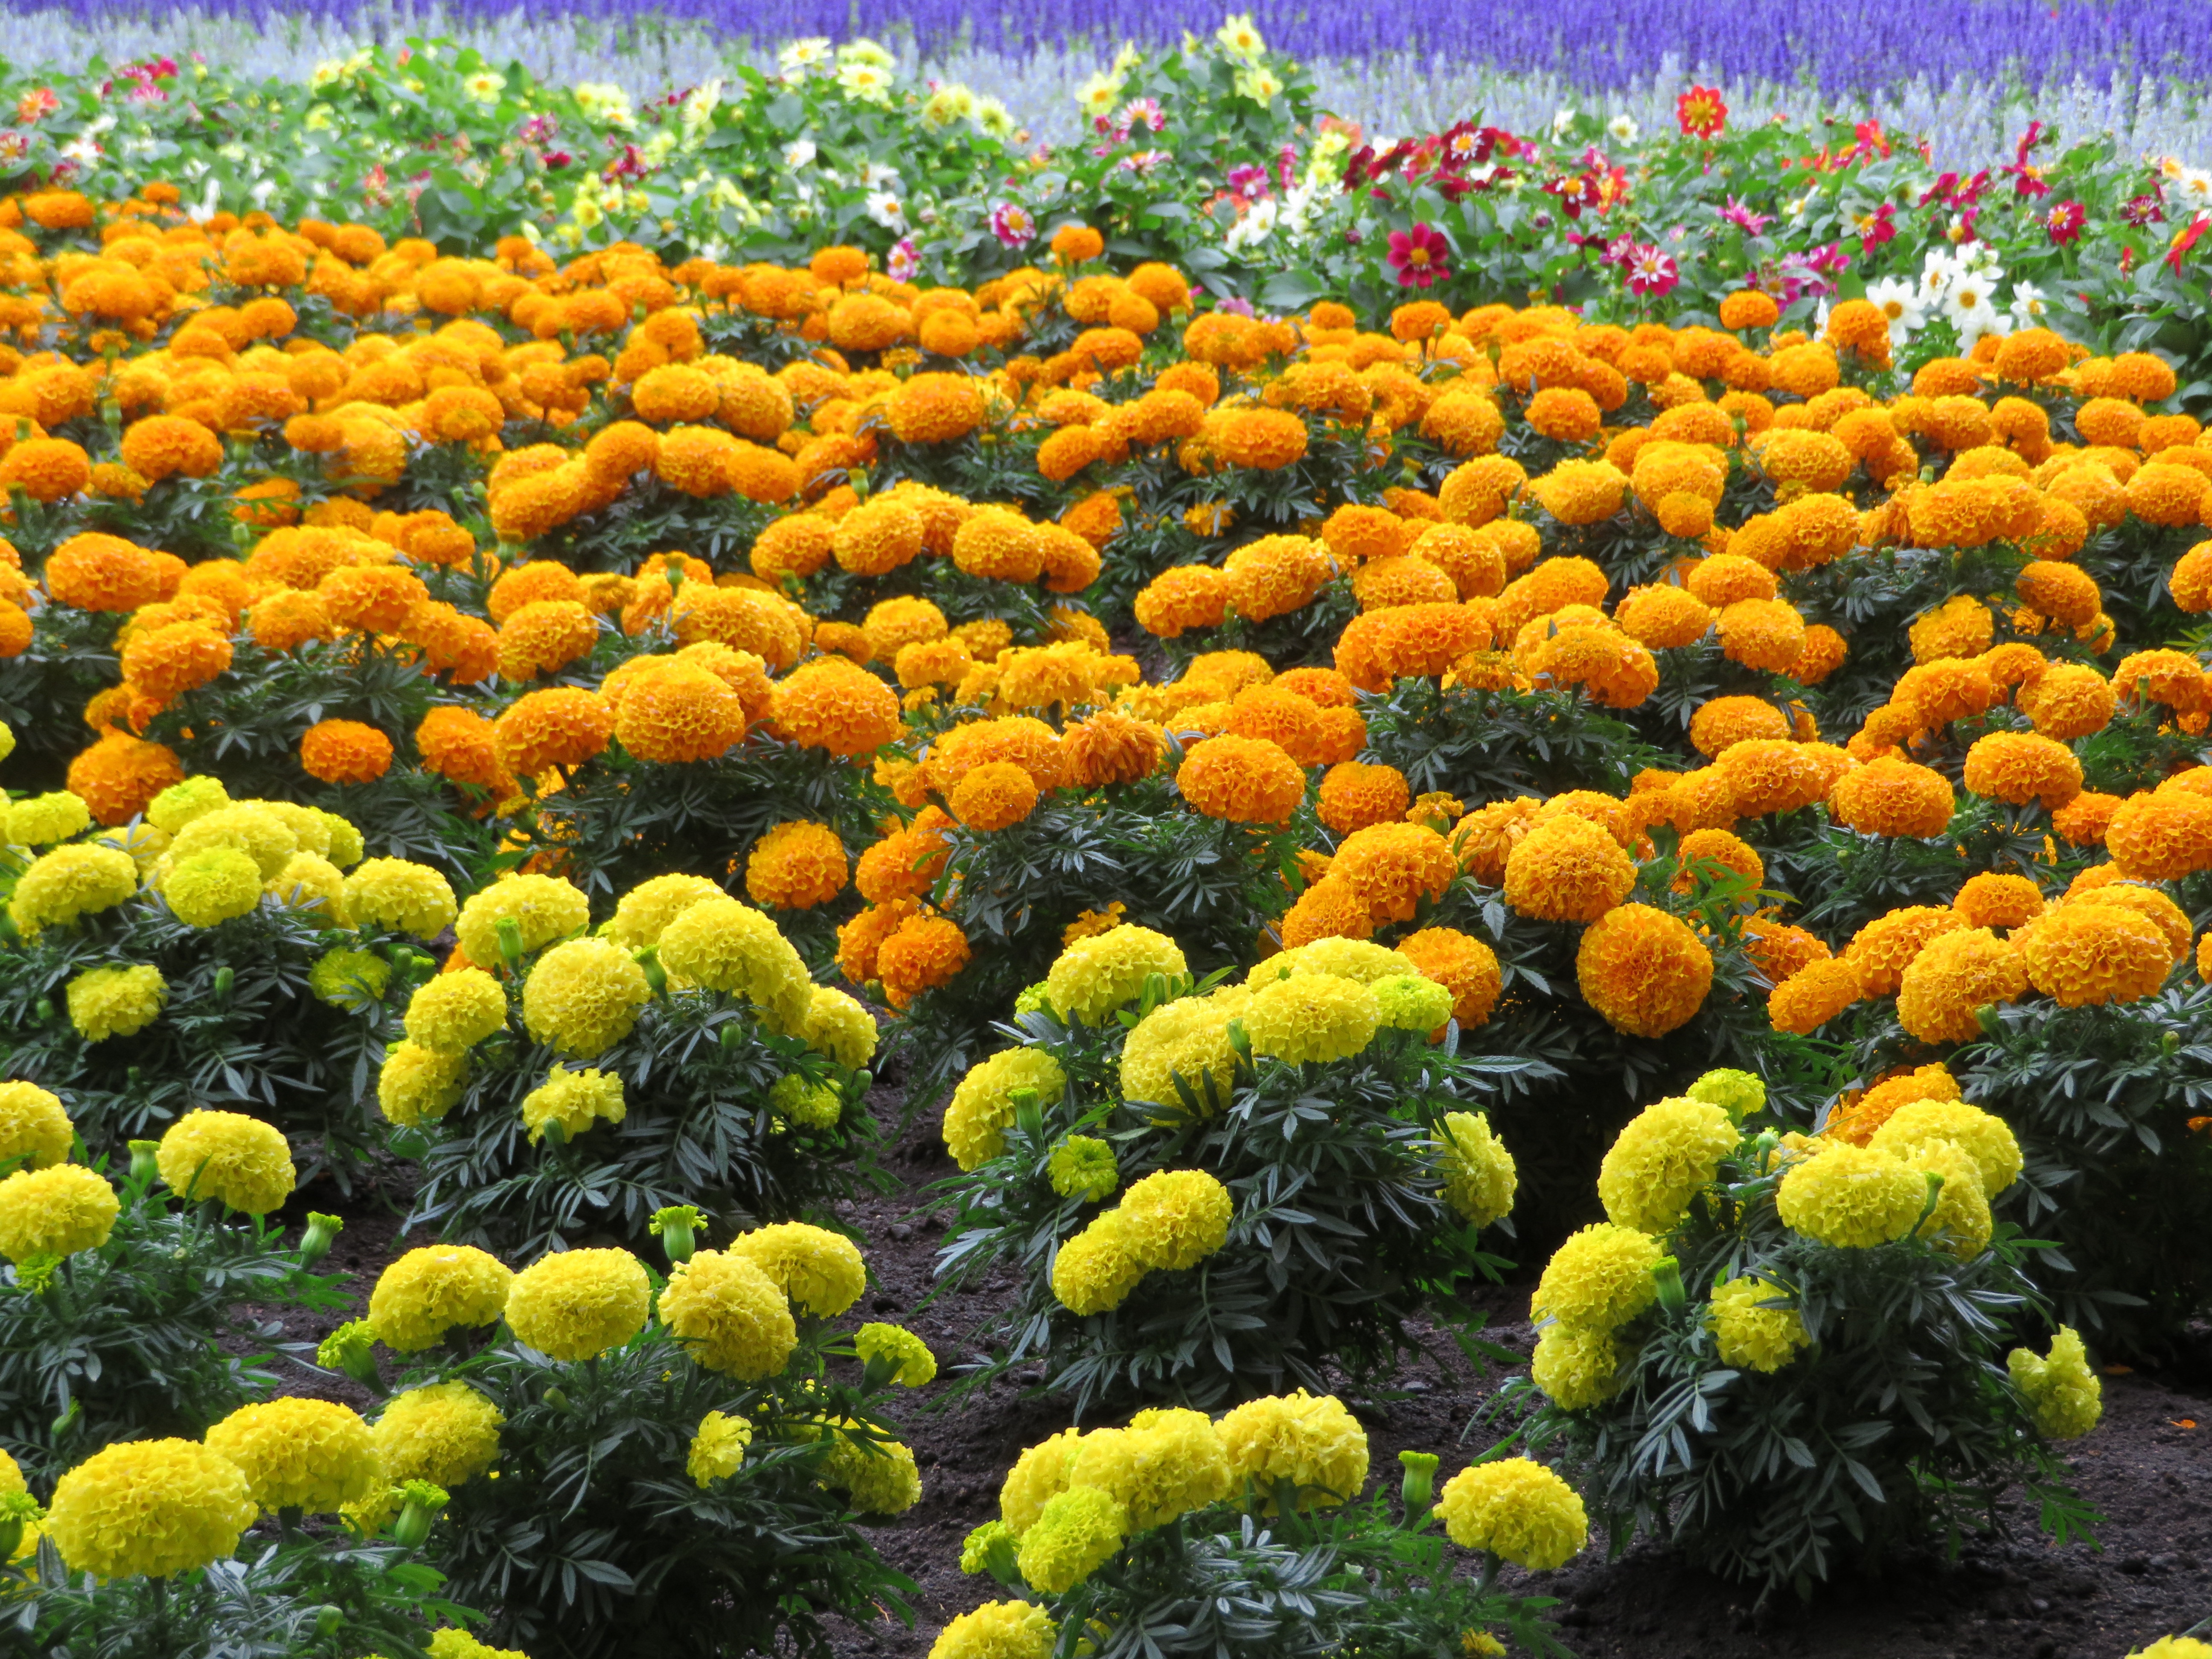
plant, flower, bloom, orange, produce, yellow, garden, flowers, orange flower, flowering plant, daisy family, annual plant, land plant, chrysanths